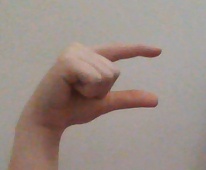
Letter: dal